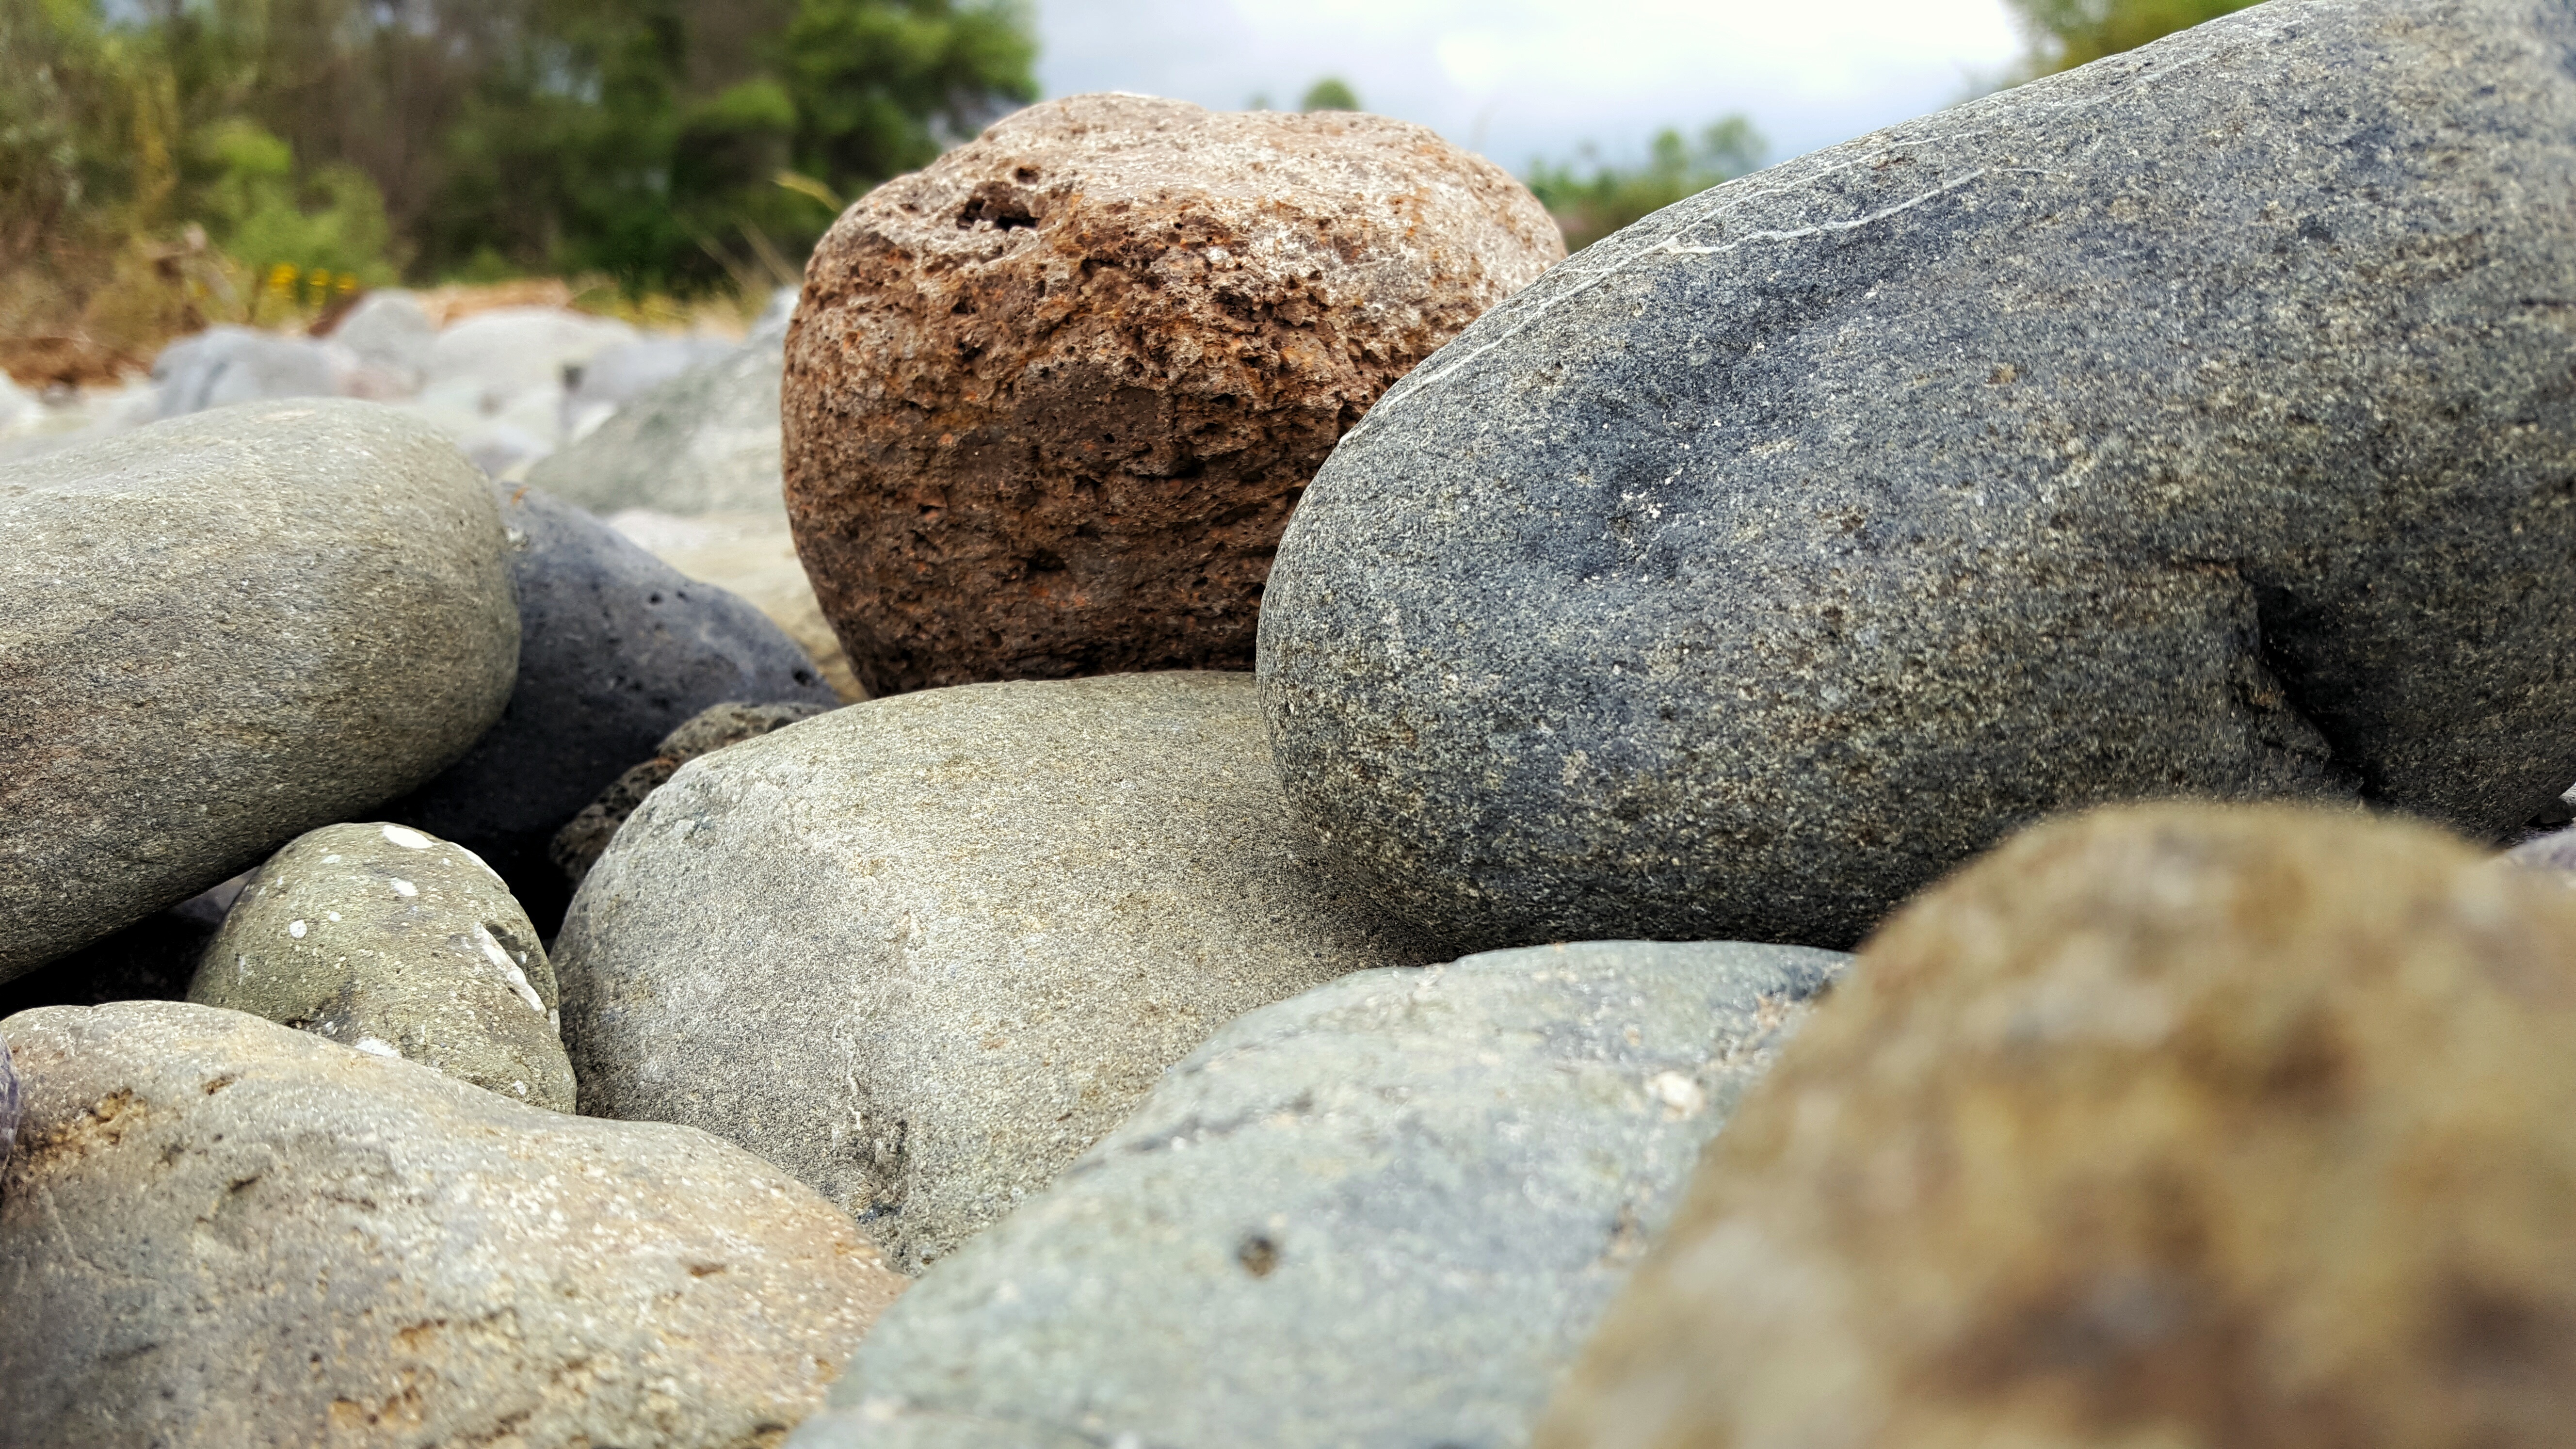
beach, nature, sand, rock, stone, summer, pebble, soil, material, pebbles, boulder, big stone, grass family